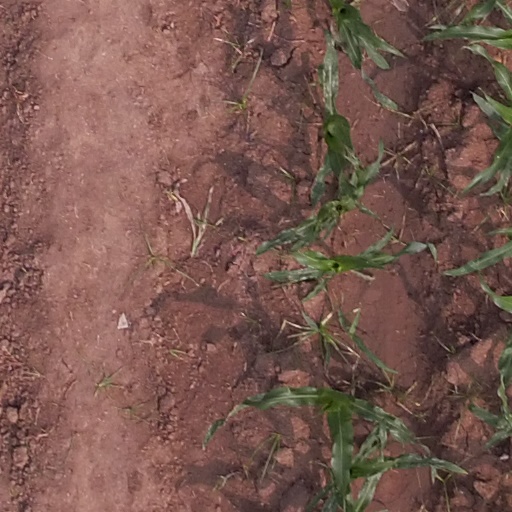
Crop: maize; corn